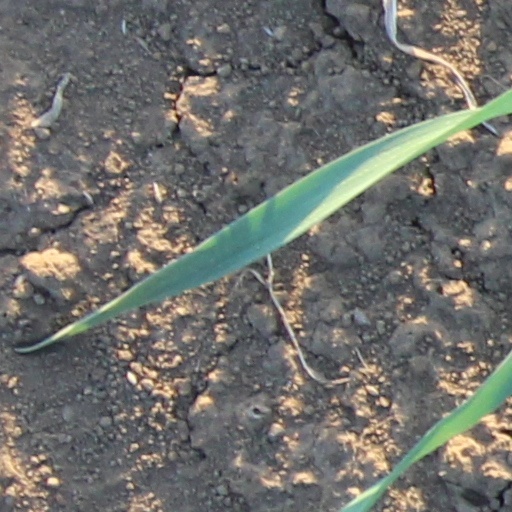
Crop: wheat